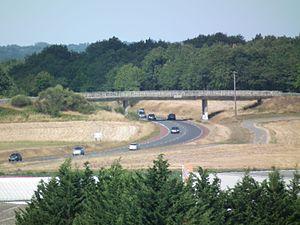
La rocade de St Sulpice-de-Royan
Saint-Sulpice-de-Royan est une commune du sud-ouest de la France, située dans le département de la Charente-Maritime. Ses habitants sont appelés les Saint-Sulpiciens et les Saint-Sulpiciennes.